Bert Stiles

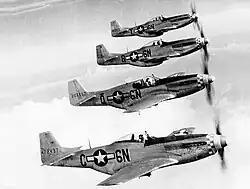
P-51 Mustangs of the 505th Fighter Squadron

Stiles refused an opportunity to return to the United States as a flight instructor and volunteered for a second tour with the Eighth, requesting an assignment to fighters. He completed conversion training and was assigned as a pilot with the 505th Fighter Squadron, 339th Fighter Group, a P-51 Mustang unit stationed at Fowlmere, England, about five miles distant from his previous base at Bassingbourn.